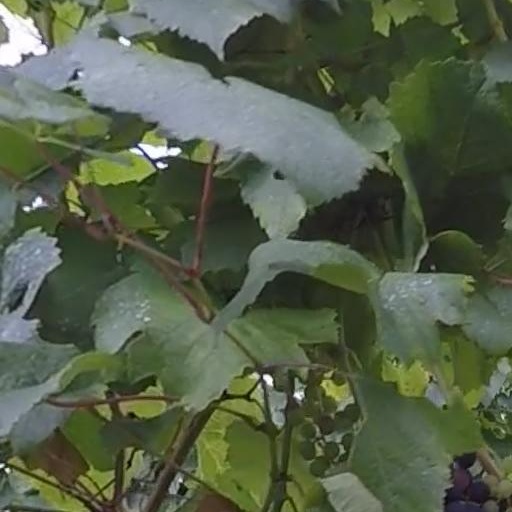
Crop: grape